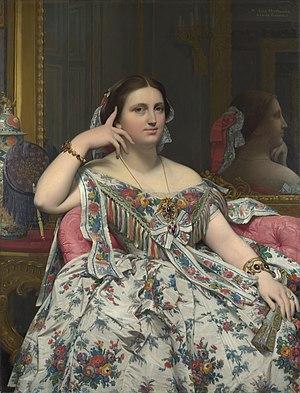
L’histoire de la peinture traverse le temps et enjambe toutes les cultures.
Charles Eugène de Foucauld de Pontbriand, vicomte de Foucauld, O.C.S.O., né le 15 septembre 1858 à Strasbourg et mort le 1ᵉʳ décembre 1916 à Tamanrasset, est un officier de cavalerie de l'armée française devenu explorateur et géographe, puis religieux catholique, prêtre, ermite et linguiste. Il a été béatifié le 13 novembre 2005 par le pape Benoît XVI. Il est commémoré le 1ᵉʳ décembre.